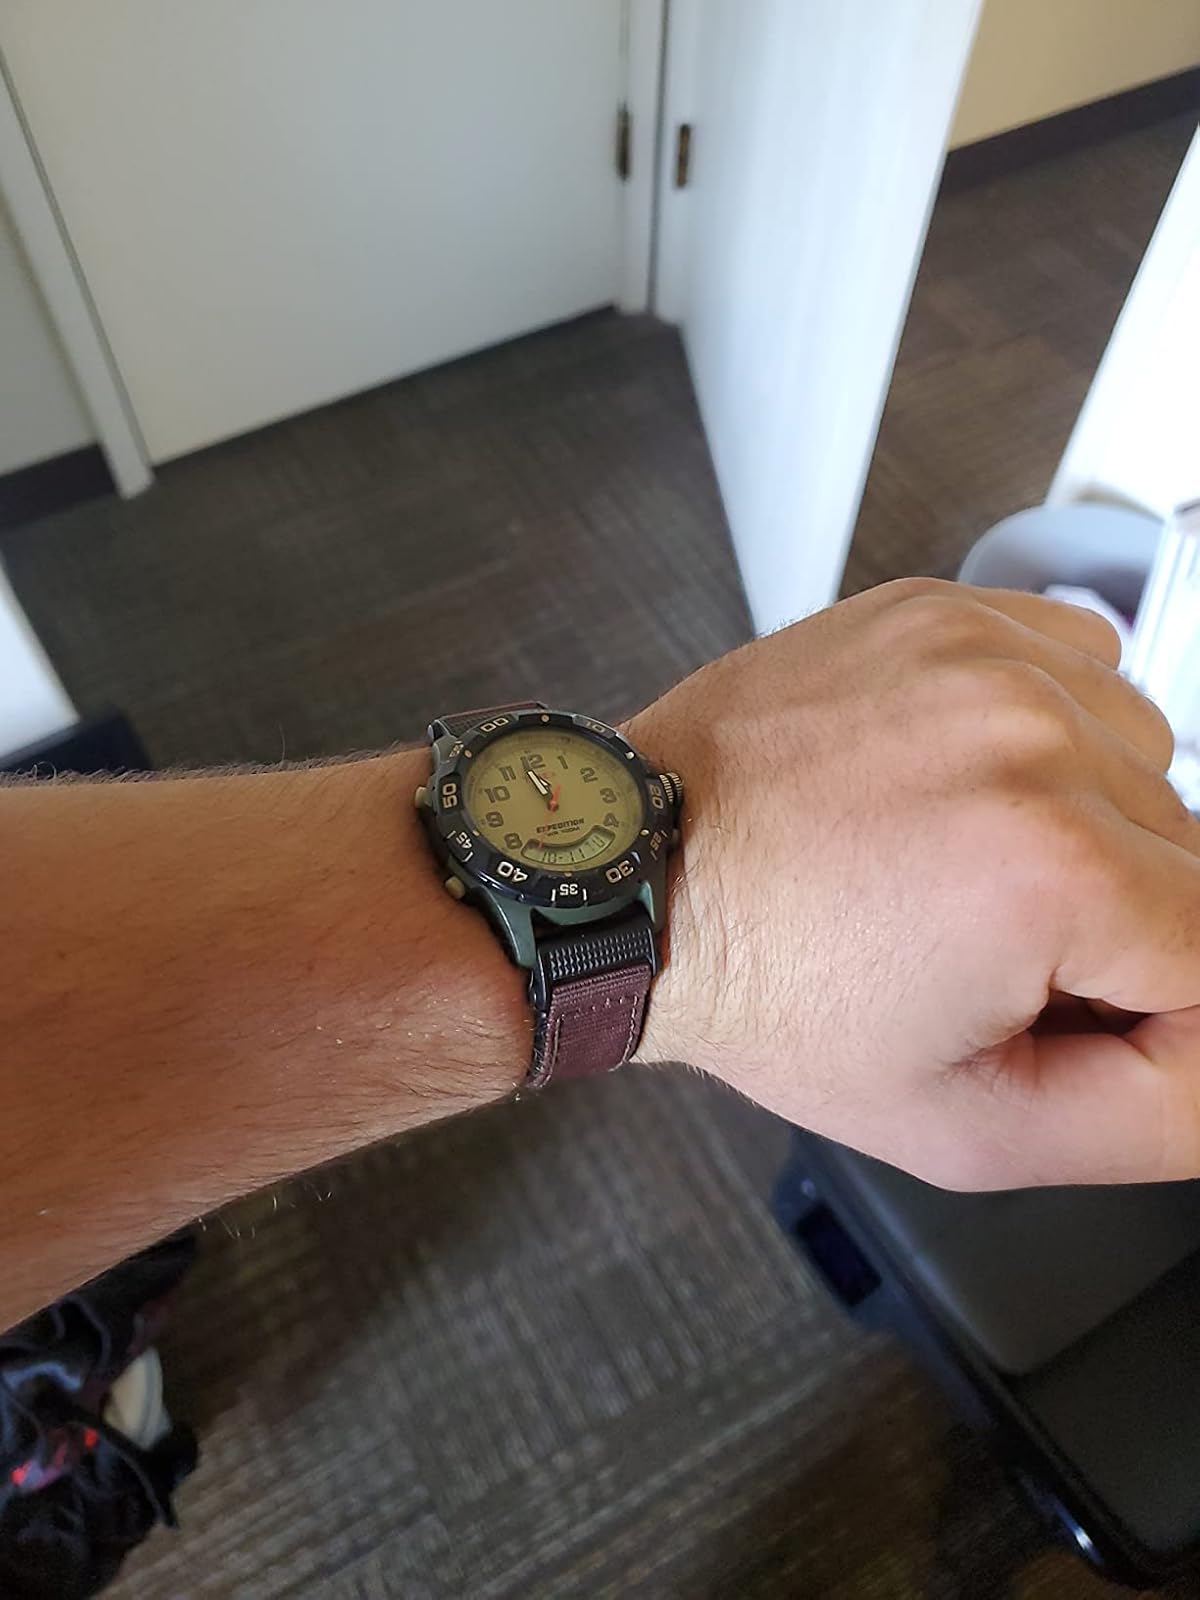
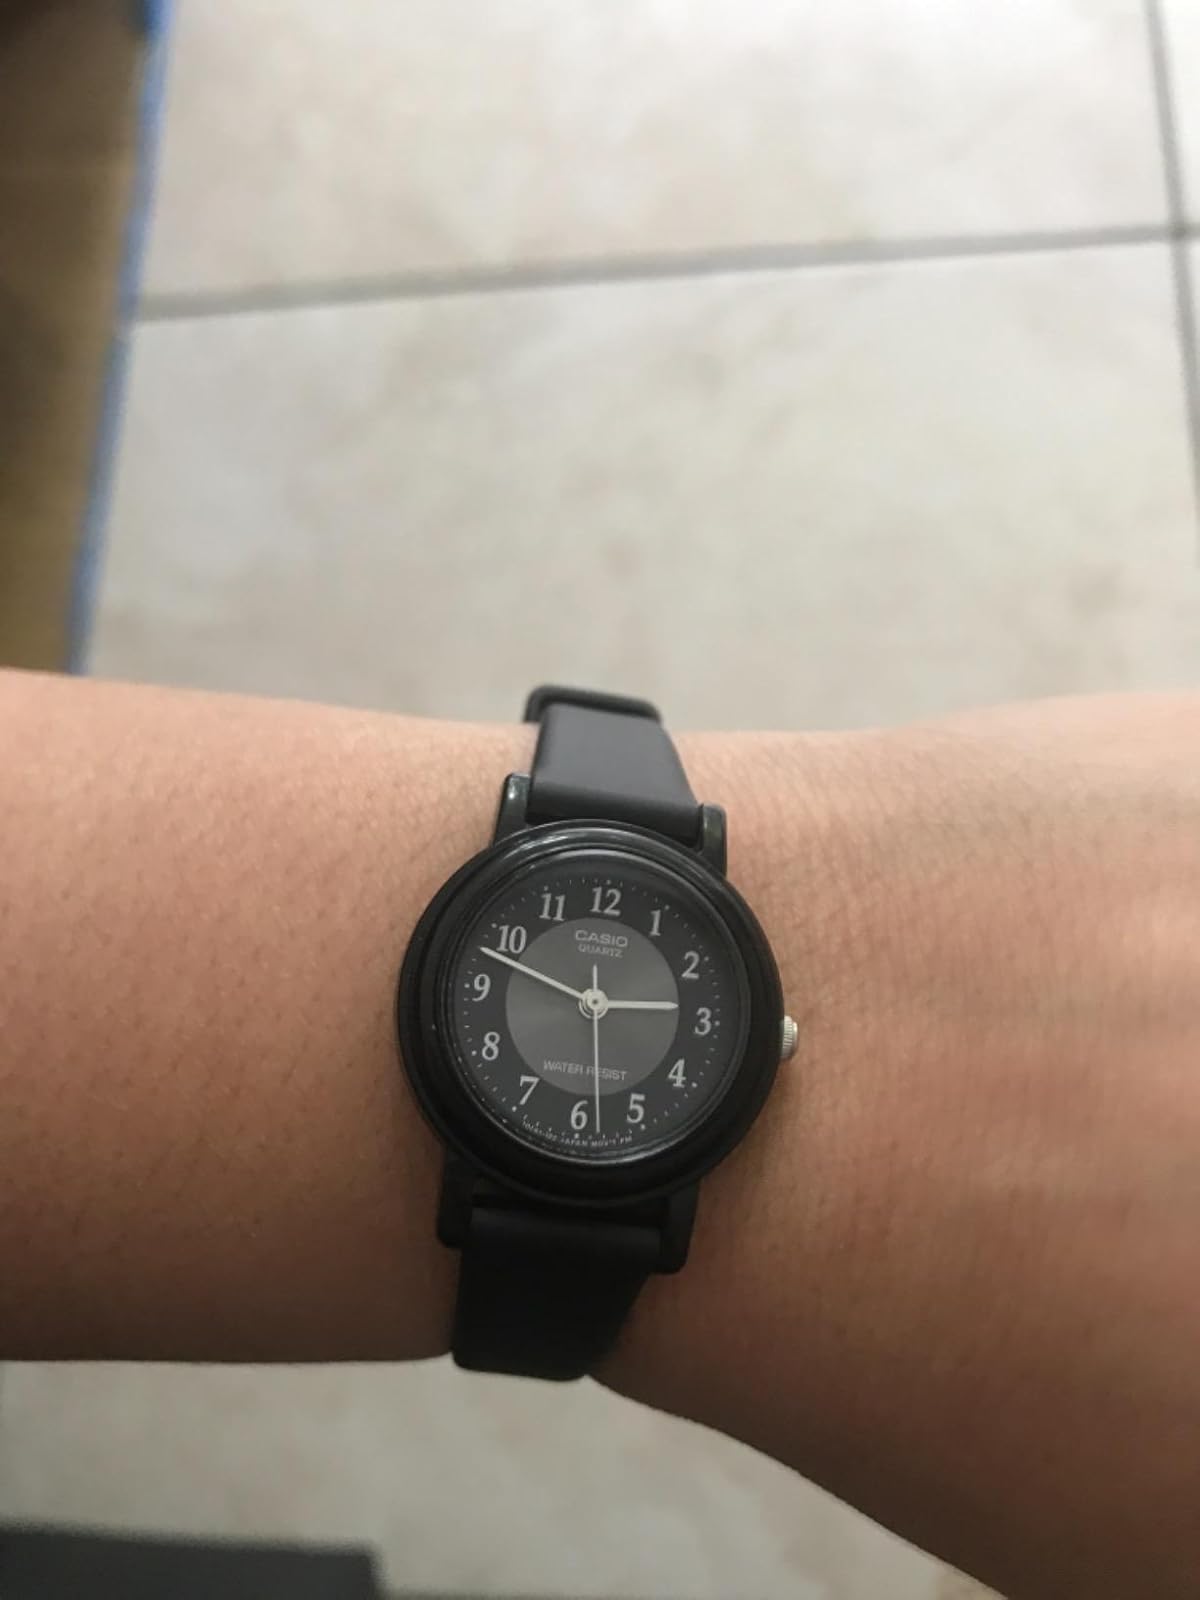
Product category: accessories_watch
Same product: no